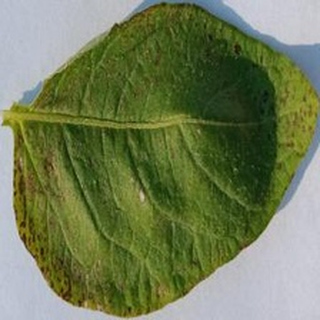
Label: potato_early_blight